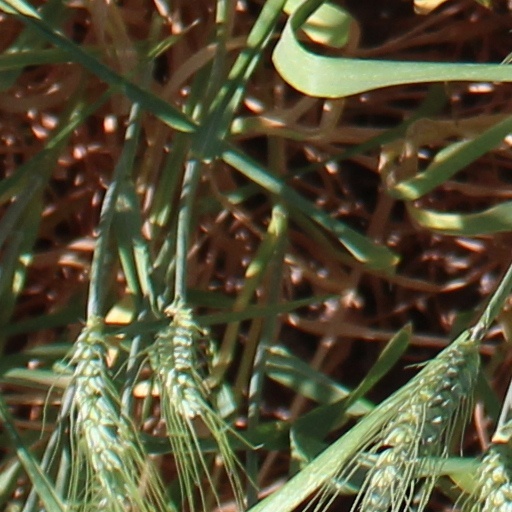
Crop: wheat